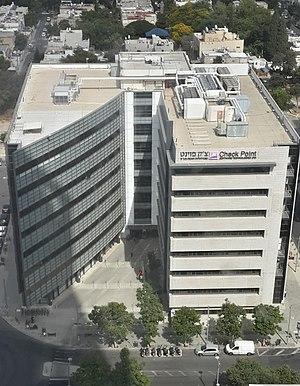
Check Point Software Technologies Ltd NASDAQ : CHKP est un fournisseur mondial de services de Sécurité du système d'information. Check Point est un pionnier des pare-feu avec FireWall-1 et sa technologie brevetée « stateful inspection ». Aujourd'hui, la société développe, commercialise et supporte une large gamme de logiciels qui couvrent tous les aspects de la sécurité des technologies de l'information, y compris la sécurité réseaux, la sécurité des postes client, la sécurité des données et la gestion de la sécurité.